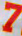
Number: 7